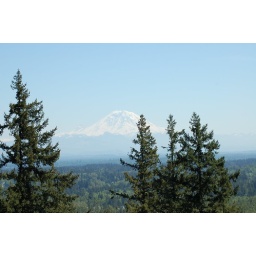
This picture was taken from the hill by my parents house